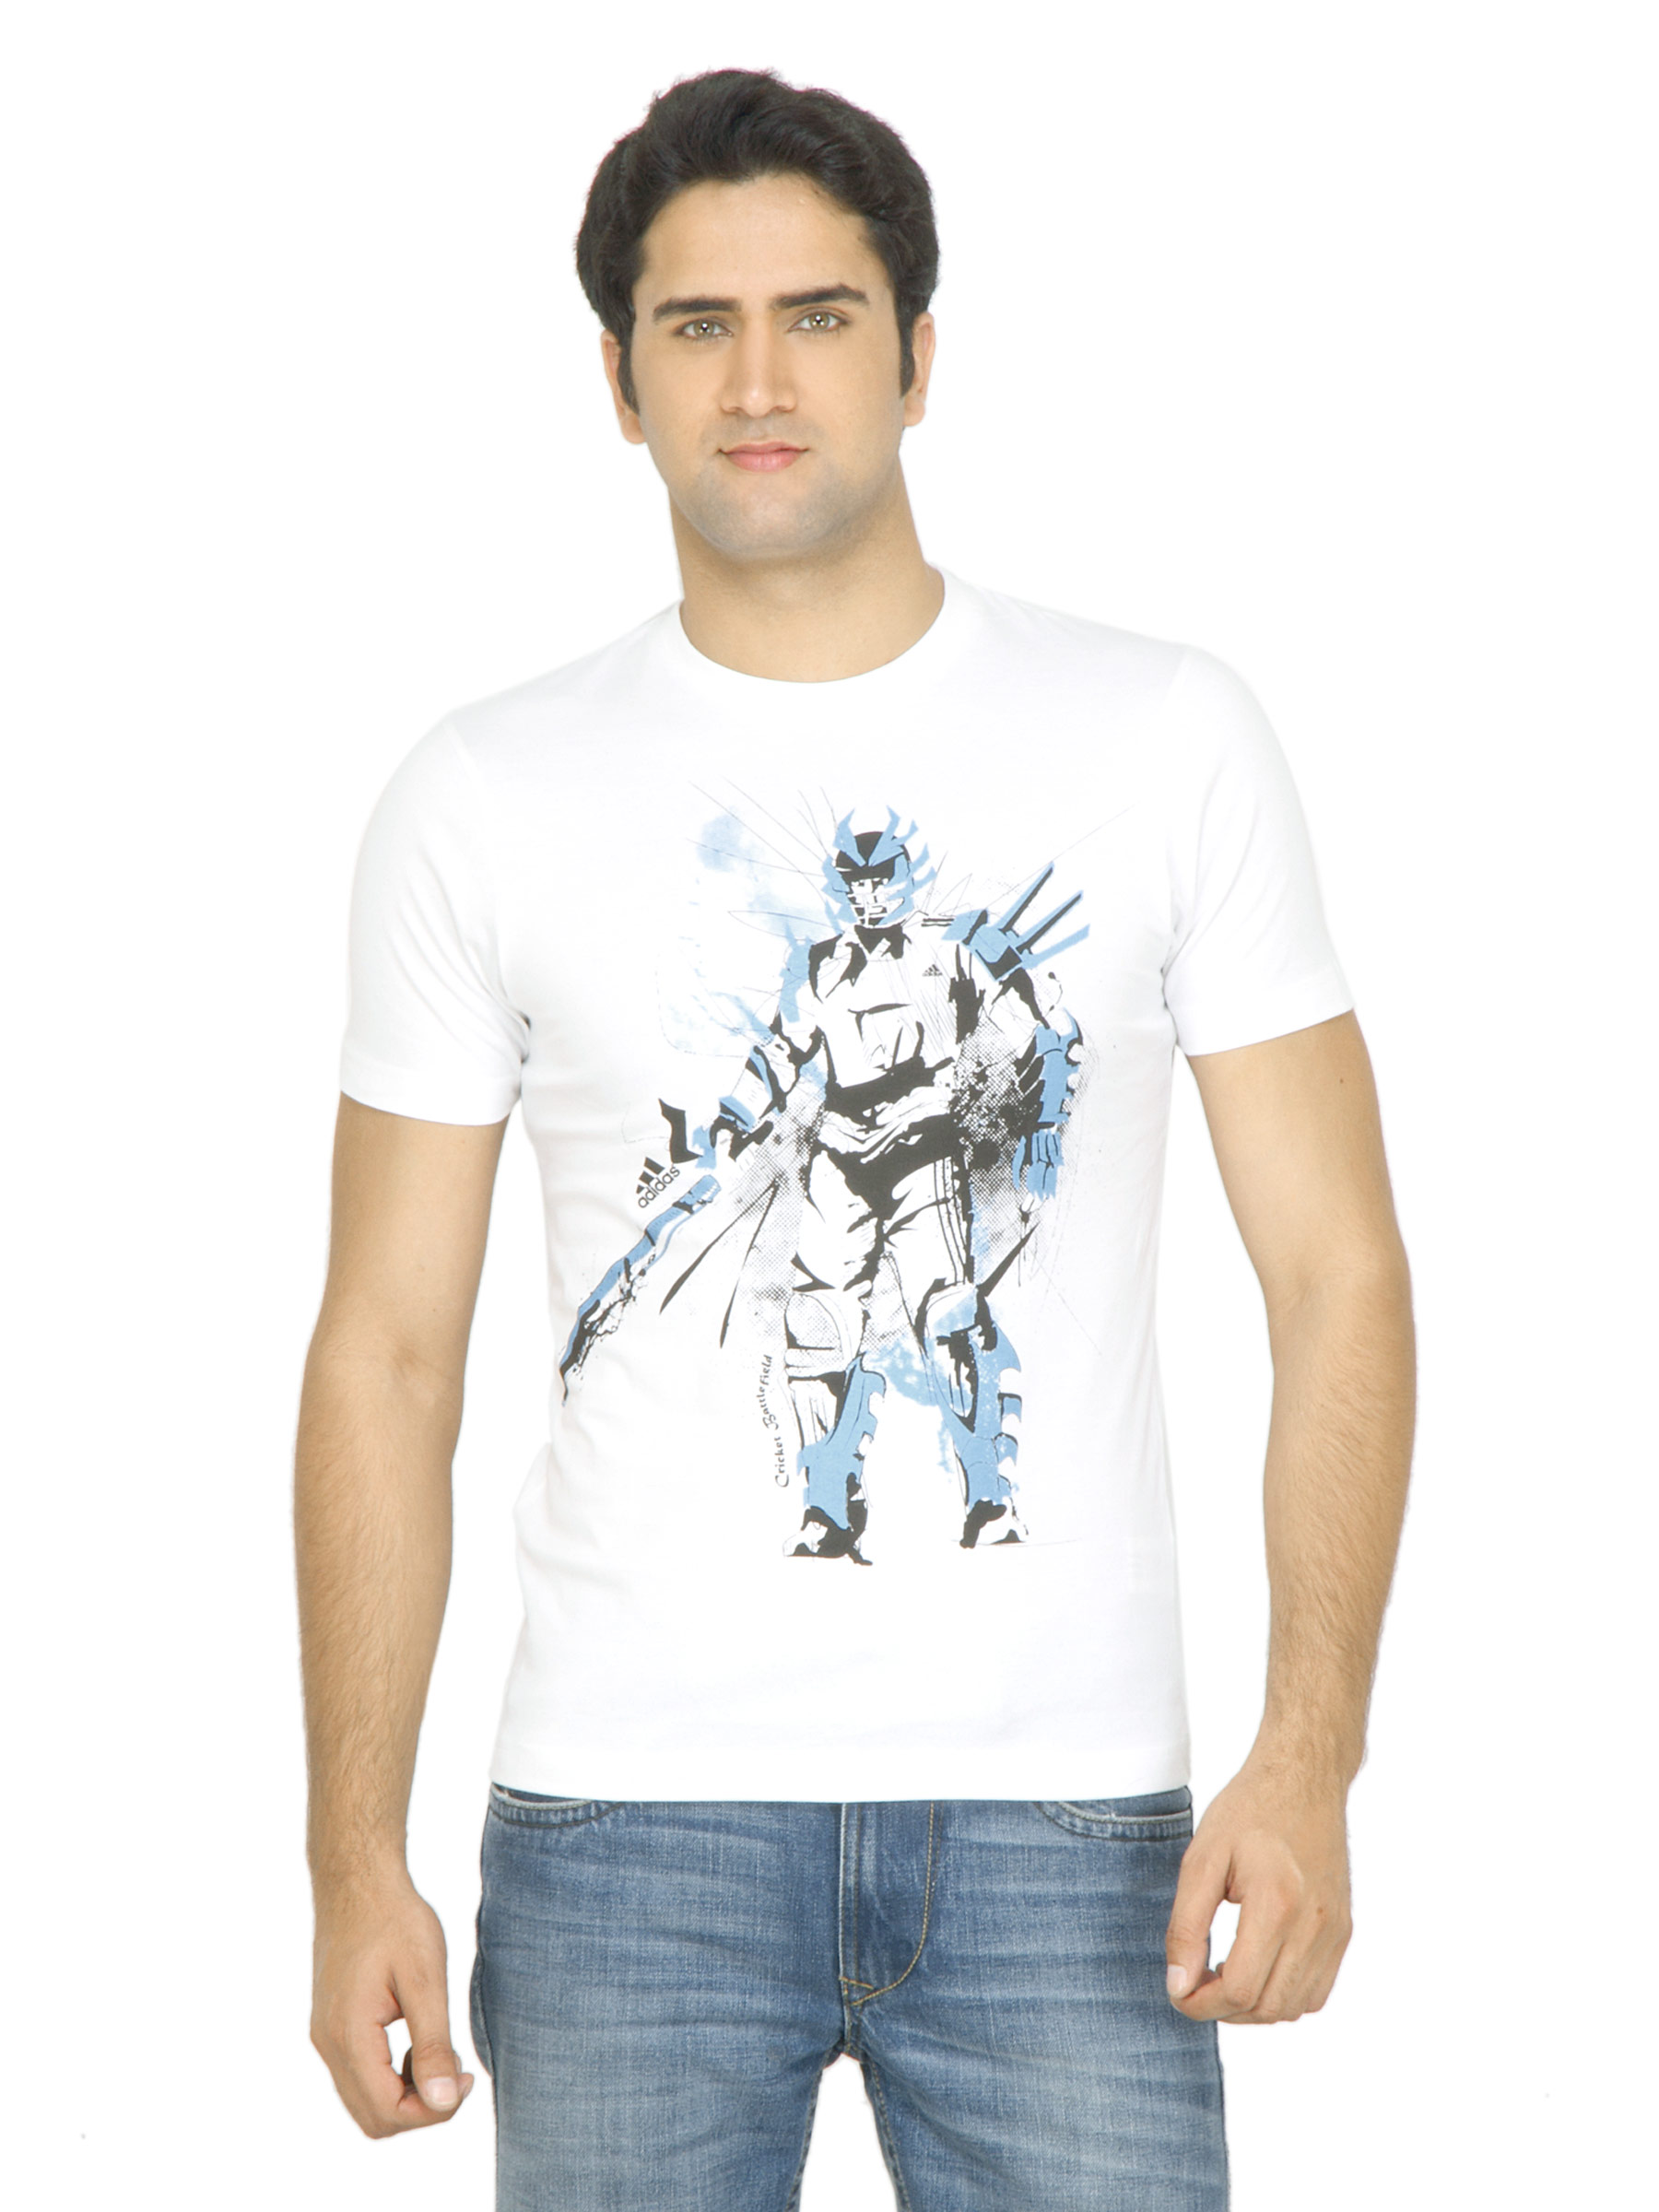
ADIDAS Men Printed White Tshirt
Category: Apparel / Topwear / Tshirts
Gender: Men
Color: White
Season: Fall 2011
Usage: Casual